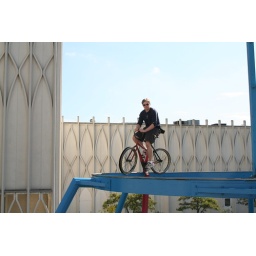
Riding the bike over the water pond.